Mustafa Pasha Bajalan

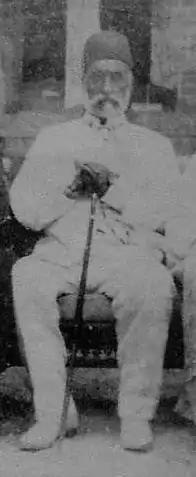
Mustafa Pasha Bajalan

Mustafa Pasha Bajalan (Turkish: Mustafa Paşa Bacalan; 1921–?), was an Ottoman Kurdish general and administrator, He was the final head of the Bajalan family and his father was the last hereditary governor of the Pashlik of Zohab.